Wauba Debar

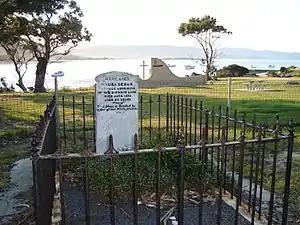
Wauba Debar's grave and headstone in Bicheno

Wauba Debar (c. 1792–1832) was a female Aboriginal Tasmanian. Her grave is a historic site located in the east coast Tasmanian town of Bicheno, which memorialises her rescue of two sealers, one of them her husband, when their ship was wrecked about 1 km from shore during a storm. She assisting first her husband, then the other sealer safely to shore.